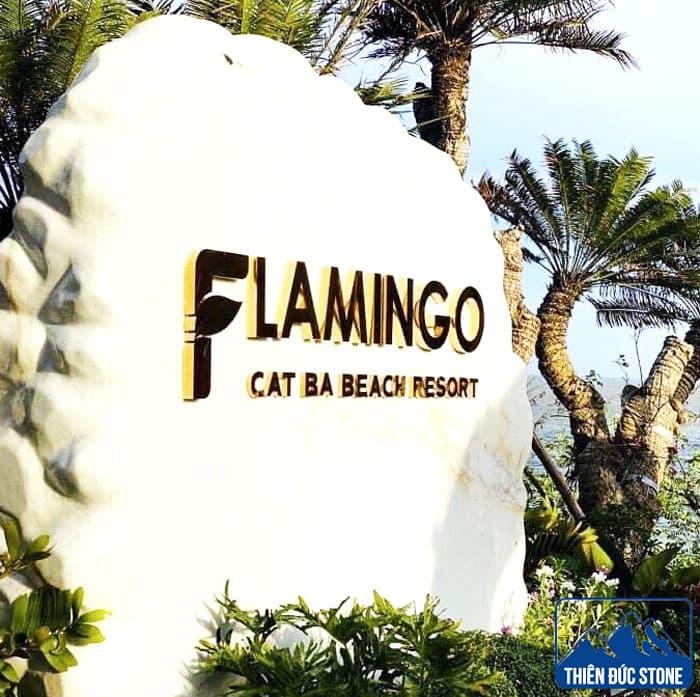
biển hiệu của khu du lịch là một tảng đá màu trắng